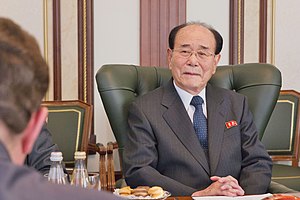
Kim Yong-nam
Kim Yong-nam er Nordkoreas statschef og formand for parlamentet i Pyongyang siden 1998. Han har tidligere været udenrigsminister fra 1983 til 1998. Han er medlem af Koreas Arbejderparti, og blev valgt til præsidiet ved Politbureauet for Centralkomiteen i 2010.